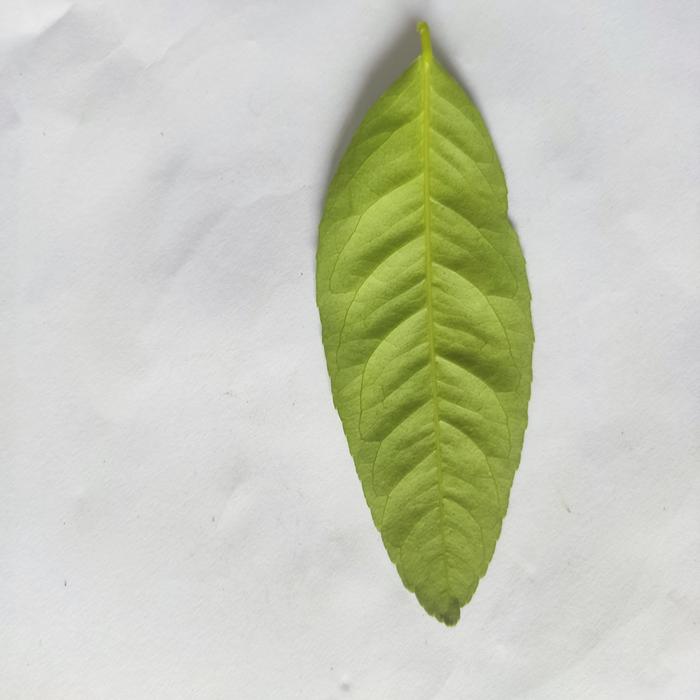
Crop: Lemon
Leaf condition: Healthy_Leaf